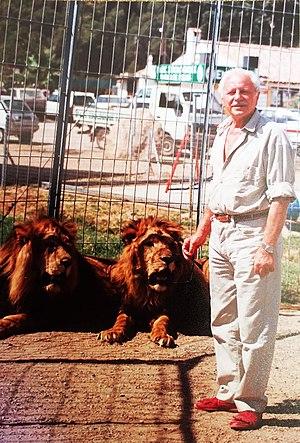
Michel Klein, vétérinaire français, spécialiste de la faune sauvage et animateur de télévision
Michel Klein est un vétérinaire français né le 19 avril 1921 à Sighet. Il est essentiellement connu pour son activité vétérinaire sur les animaux de zoo, ainsi que pour ses émissions télévisées de sensibilisation en faveur de la cause animale dans le monde.